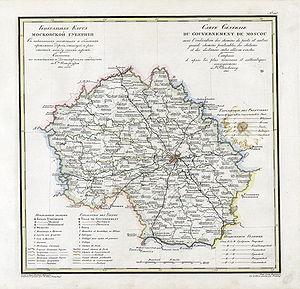
Le gouvernement de Moscou est une entité administrative de la Russie impériale.